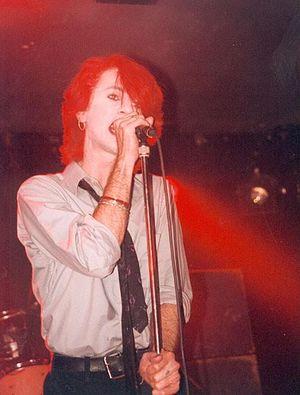
Rozz Williams est un parolier, musicien et poète, plus connu comme étant le créateur et chanteur du groupe Christian Death.